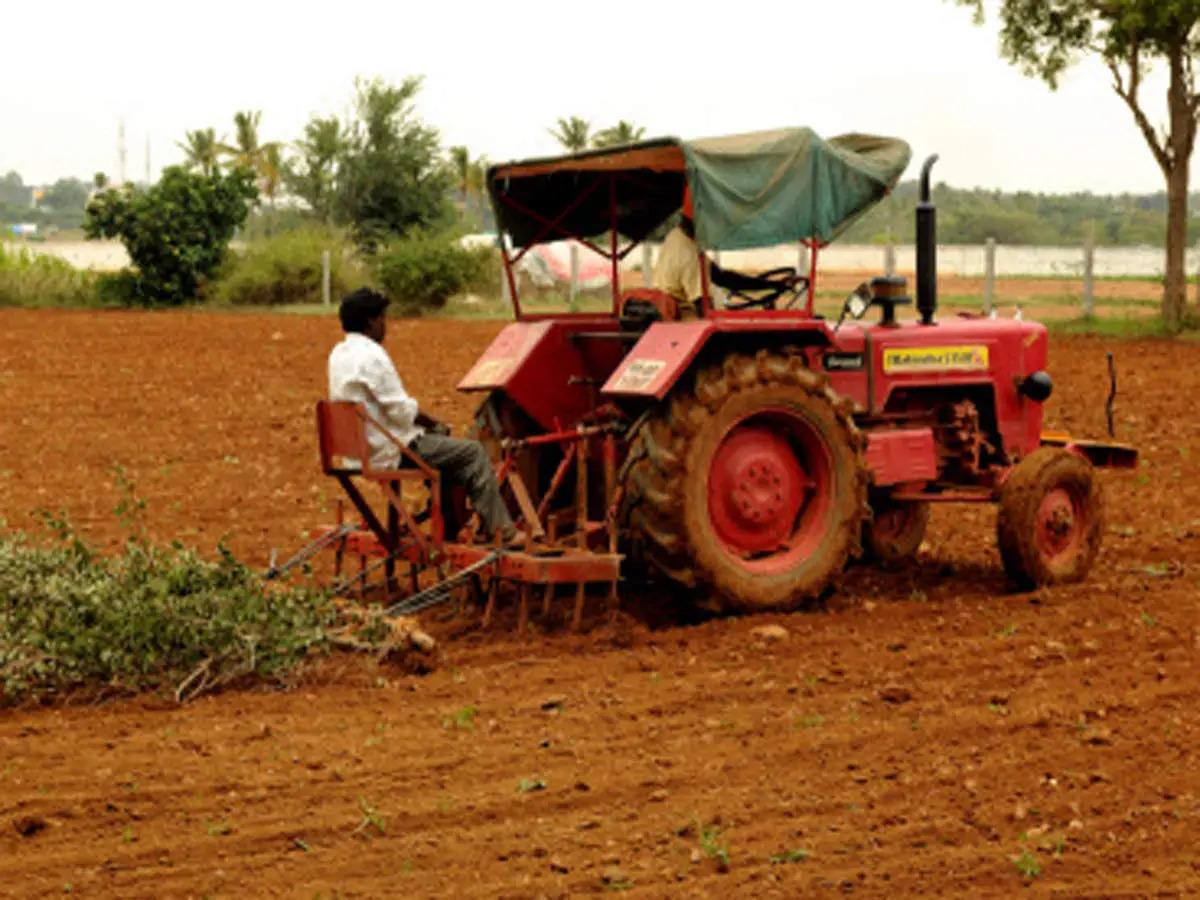
Mkulima akiwa amekaa nyuma ya trekta lenye rangi jekundu ambalo linatumika kwa ajili ya kuandalia shamba.